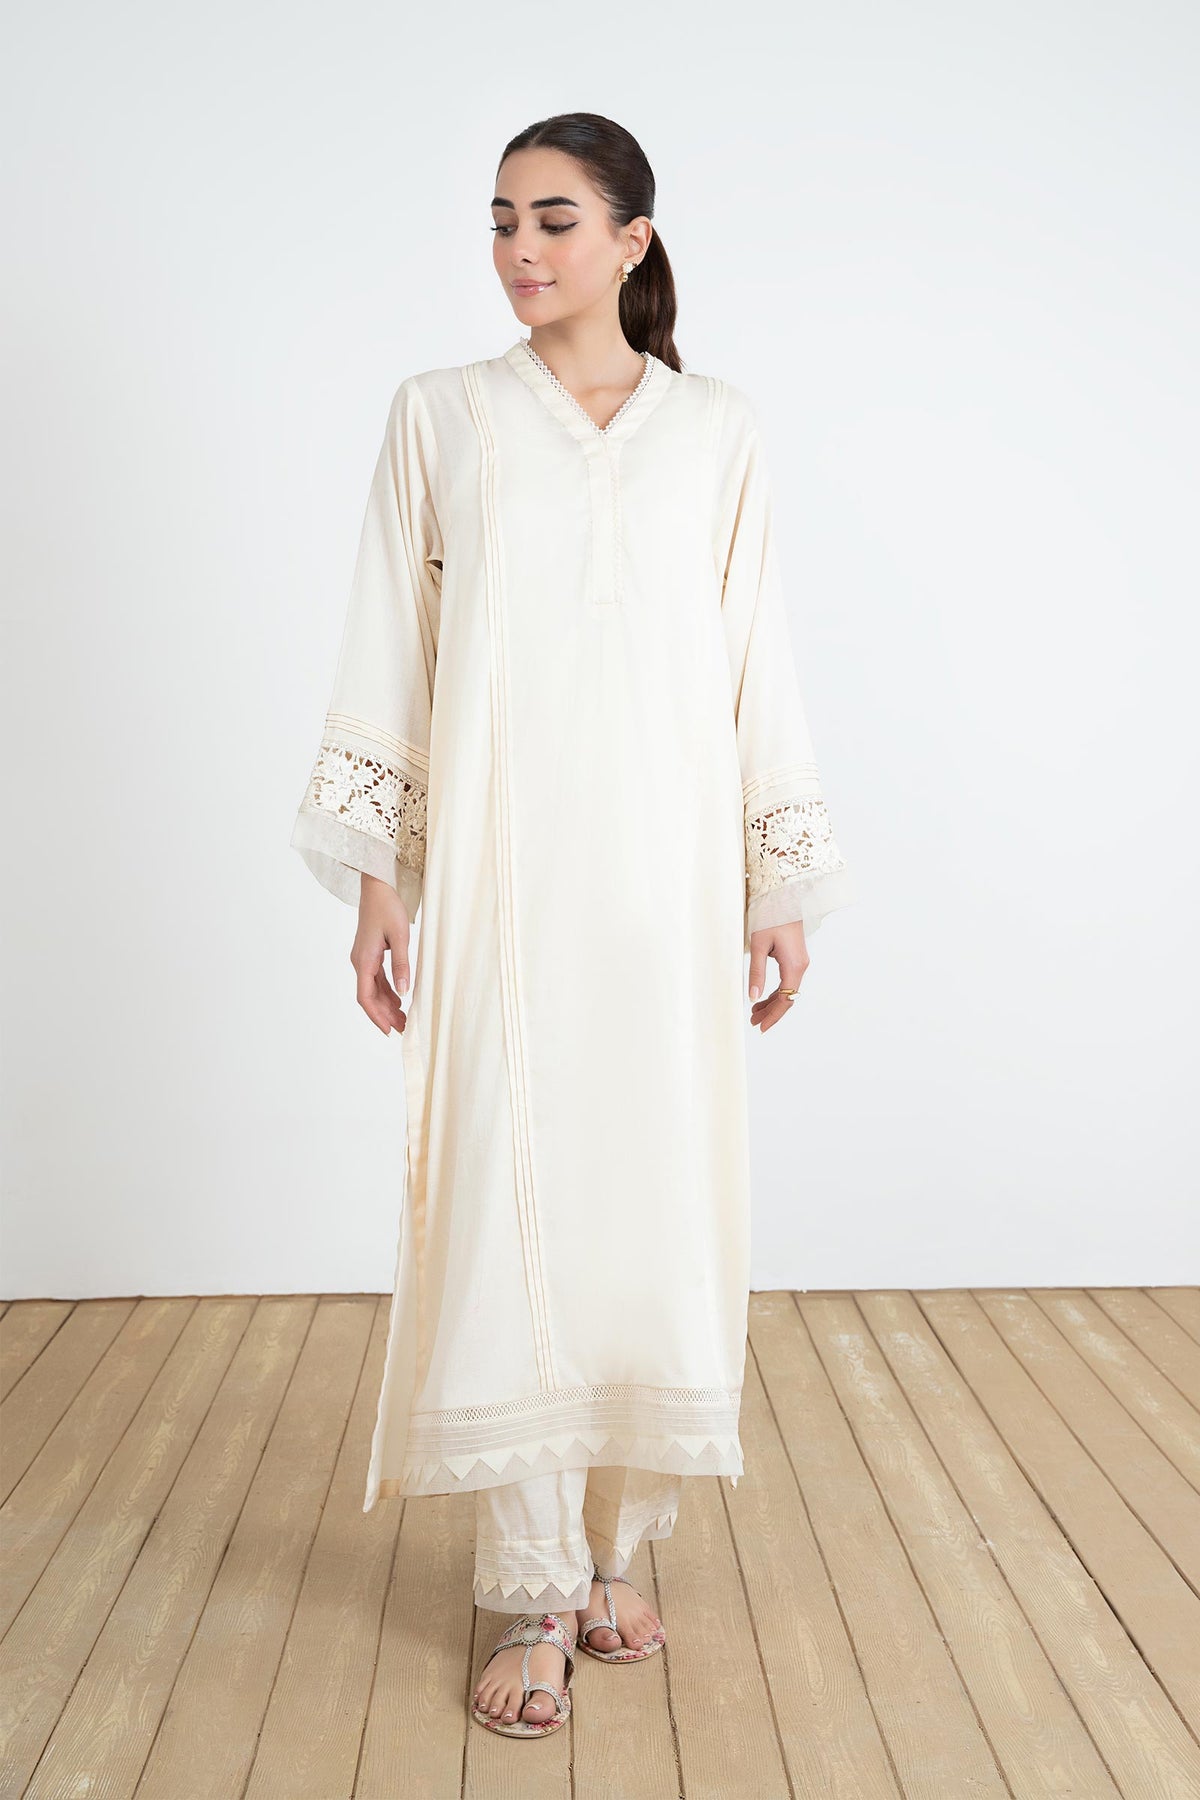
ivory kurta dress